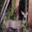
Label: deer